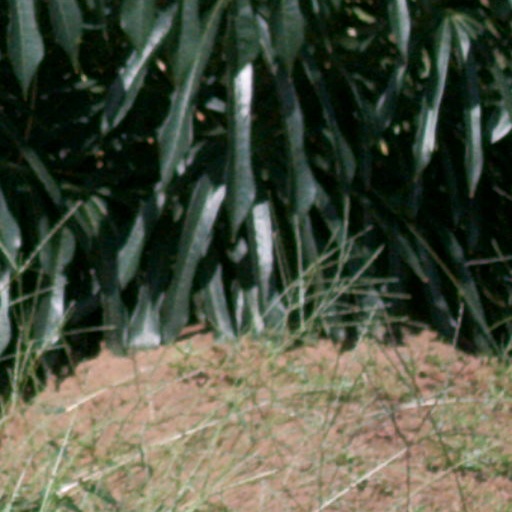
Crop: cassava